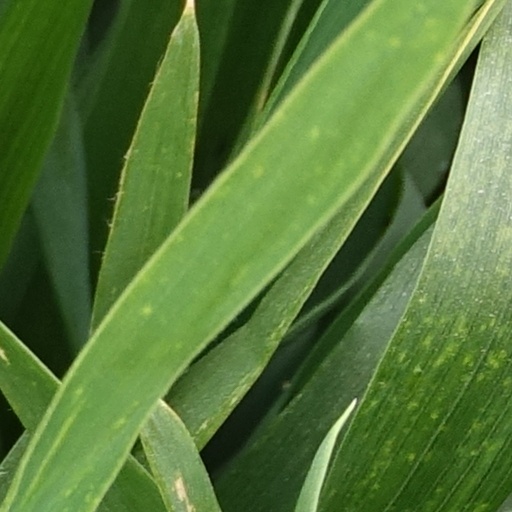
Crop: wheat